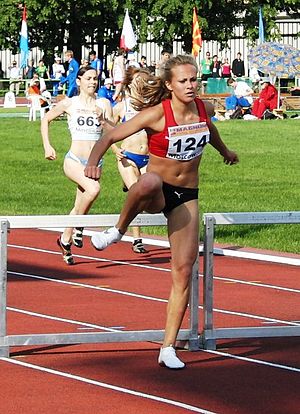
Stina Troest
Stina Troest ved European Youth Olympic Trials i Moskva
Stina Troest
Stina Troest er en dansk atlet medlem af Amager Atletik Club.